Presidential standard of Azerbaijan

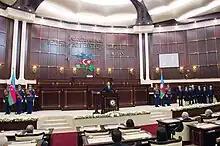
Inauguration ceremony of President Ilham Aliyev in 2013, with the flag of Azerbaijan (left) and presidential flag (right) present

According to the decree, the standard of the president of Azerbaijan is the official symbol of the president of Azerbaijan. The original version of the presidential standard is kept in the office of the president at the Presidential Palace. The duplicates of the presidential flag can be placed, hung or raised on the buildings of the Presidential Palace and presidential residences; it also can be placed in the halls or rooms of the Presidential Palace or presidential residences if any official event is intended to be conducted in the presence of the president; on other premises when the president of Azerbaijan is visiting; in the halls or on the building, where official or other types of events are being held with the participation of the president of Azerbaijan; and on the vehicles of the president.